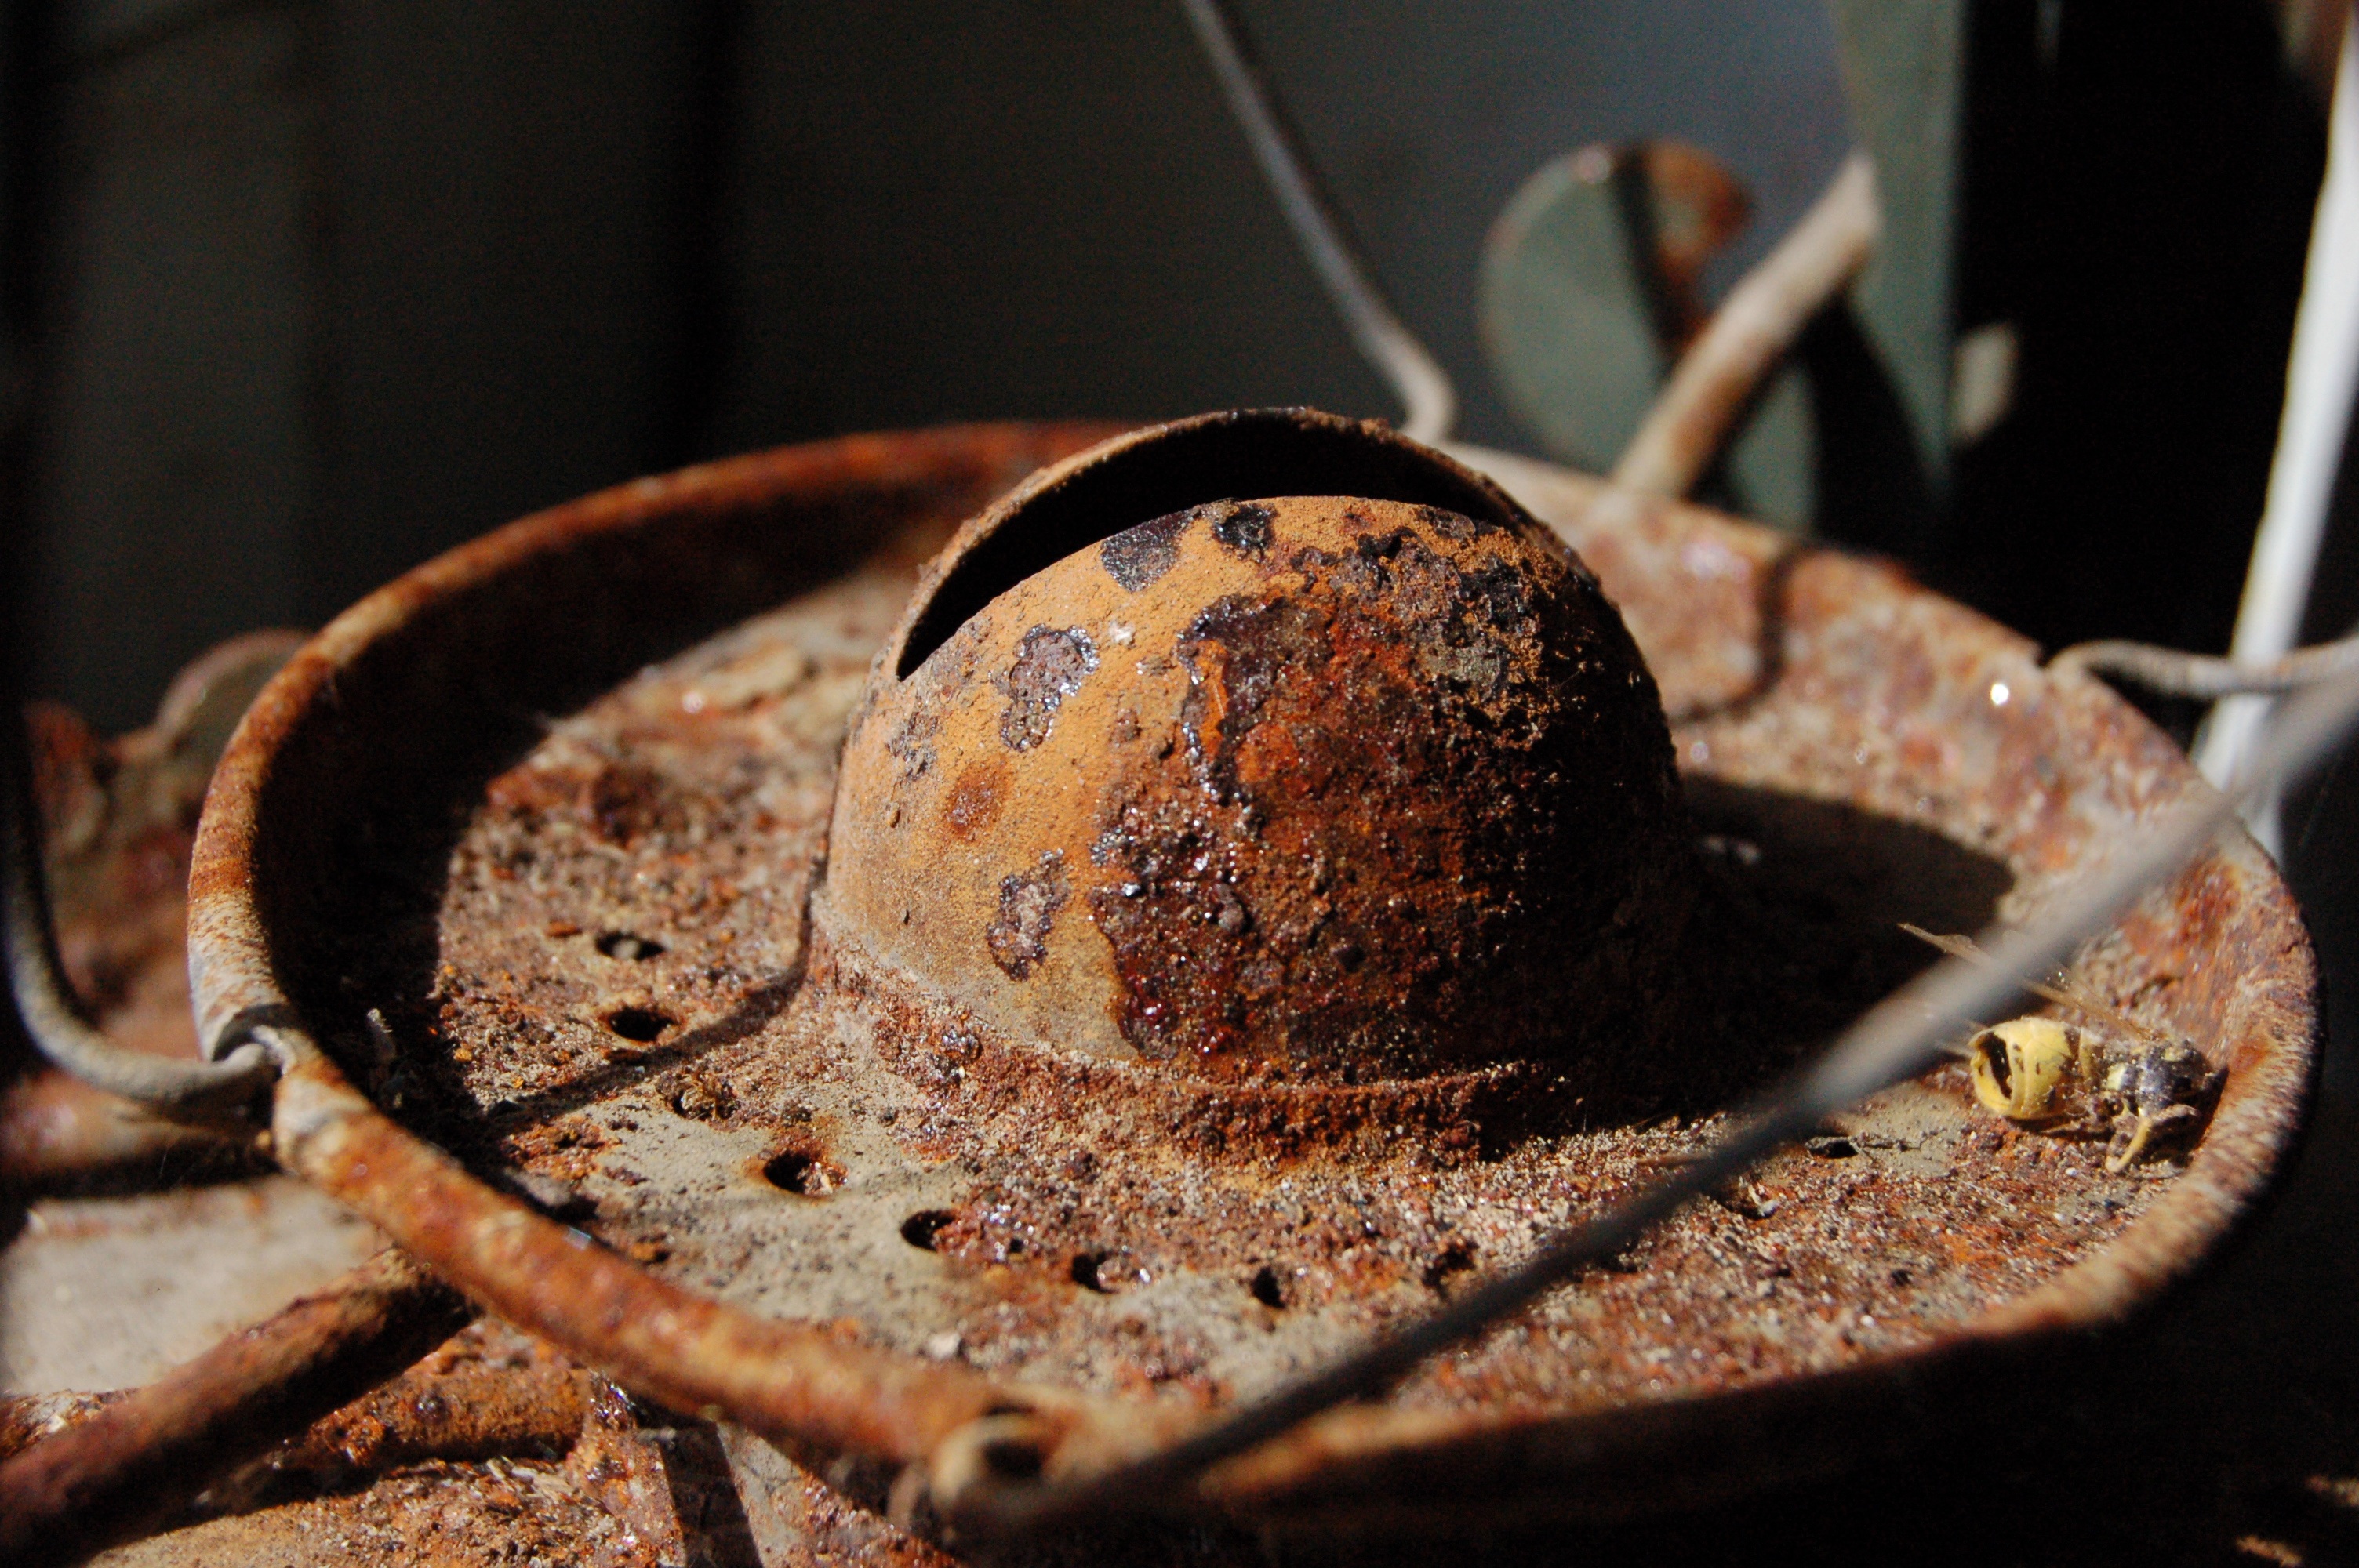
photography, vintage, rust, food, metal, soil, lamp, close up, antiquity, macro photography